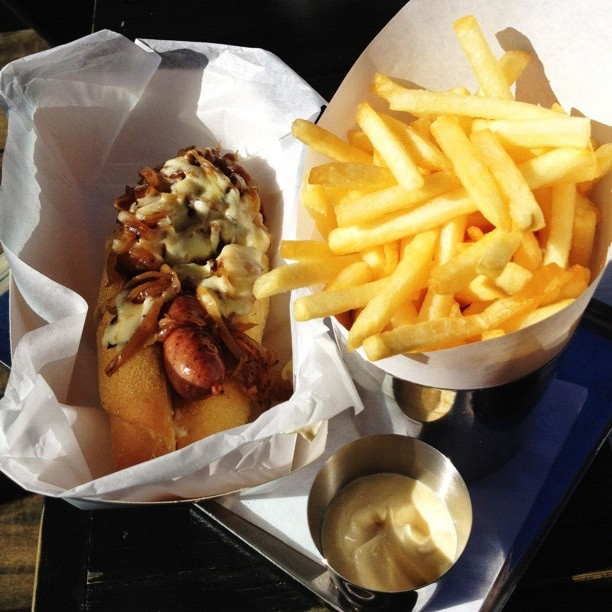
user: Given an image and a question. Answer the question in a short answer. Question: How is the main dish cooked? Short Answer:
assistant: grilled